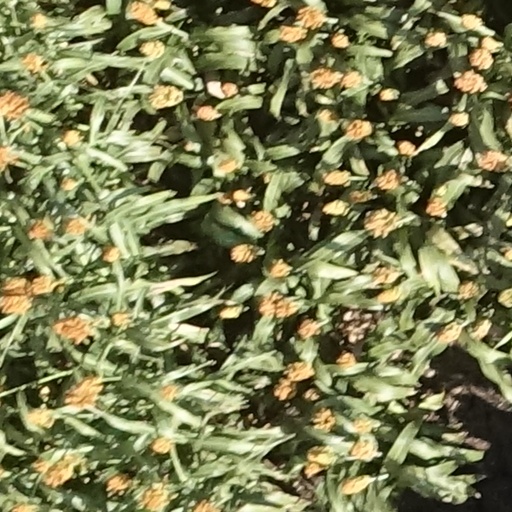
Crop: sorghum